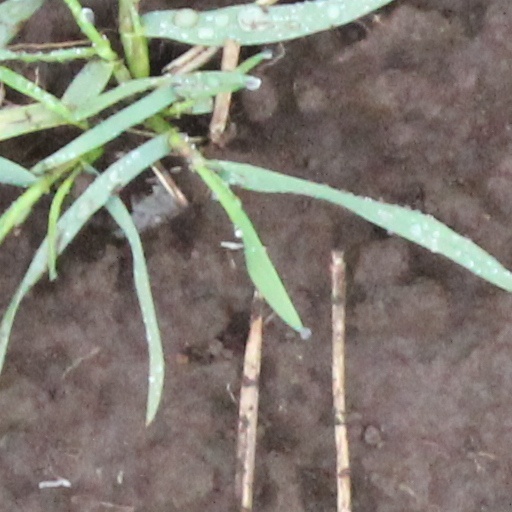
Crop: wheat